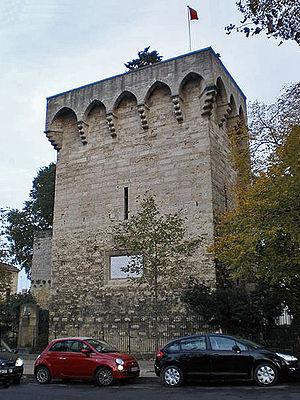
Montpellier a connu une histoire bien particulière, tantôt très calme, tantôt très mouvementée. Née au milieu du Moyen Âge, au début de la période de grande croissance économique, démographique et culturelle, elle fut durant ses premiers siècles d’existence le modèle même de la réussite à la médiévale. Cosmopolite dès ses origines, elle fut très vite un centre du savoir. Touchée plus profondément que les autres grandes villes par la crise des XIVᵉ et XVᵉ siècles, elle ne s’en remit jamais complètement et cessa d’être un grand centre économique, mais son importance intellectuelle et religieuse ne diminua pas. Touchée de plein fouet par les guerres de religion, elle demeura par la suite une ville réputée pour sa douceur de vivre. Depuis une trentaine d’années surtout, elle connaît à nouveau un très fort développement, et le charme intact des rues chargées d’histoire de l’Écusson n’est certainement pas étranger à son attractivité.
Montpellier — prononcé [mɔ̃.pə.lje] ou [mɔ̃.pɛ.lje] — est une commune française, préfecture du département de l’Hérault. Capitale de l'ancienne région administrative Languedoc-Roussillon, elle est le centre d'une métropole et un pôle d'équilibre de la région Occitanie, où se déroulent les assemblées plénières. Montpellier se situe dans le Sud de la France, sur un grand axe de communication joignant l'Espagne à l'ouest, à l'Italie à l'est. Proche de la mer Méditerranée, cette ville a comme voisines Béziers à 69 km au sud-ouest et Nîmes à 52 km au nord-est.
Ce tableau présente la liste de tous les monuments historiques, classés ou inscrits, de la ville de Montpellier, Hérault, en France.